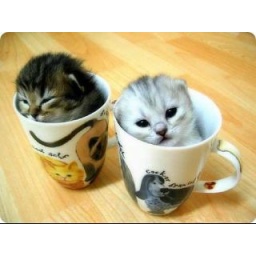
The cat in the cup